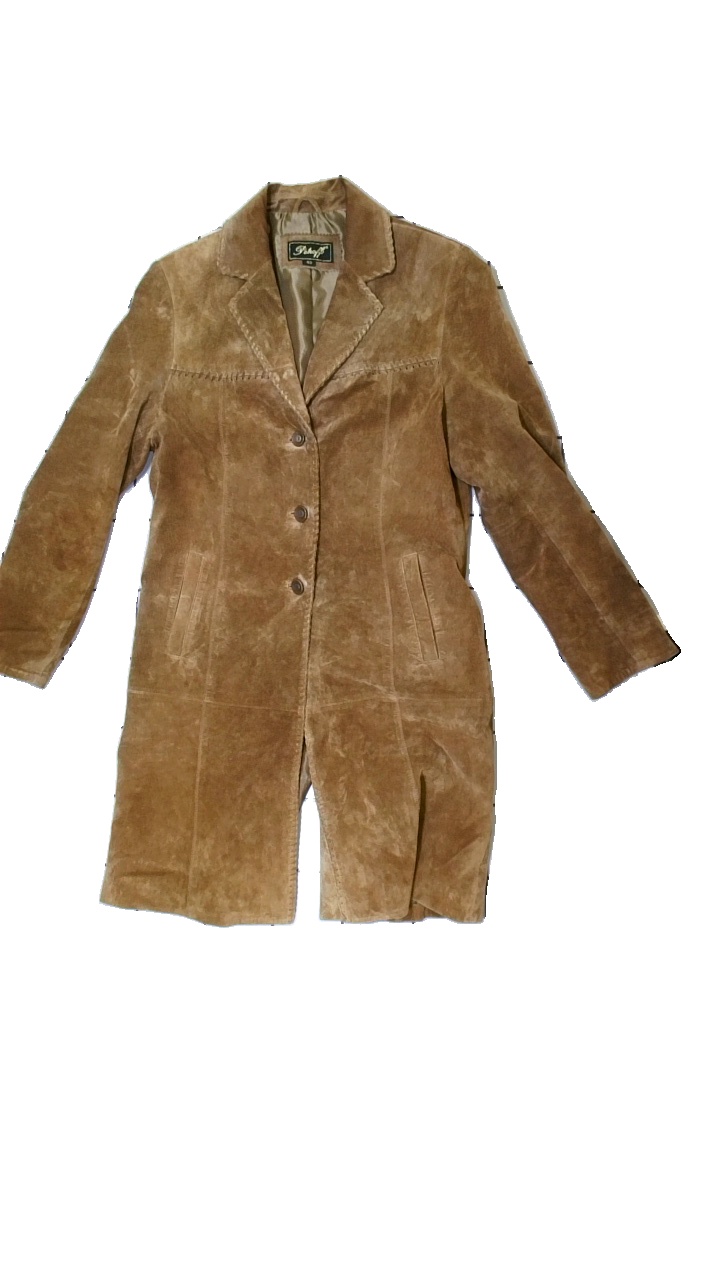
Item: Jacket (Ladies)
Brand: Petroff
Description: Leather jacket
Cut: Tight
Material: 100% Leather
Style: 90s
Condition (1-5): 3
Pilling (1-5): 5
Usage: Reuse
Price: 250-400